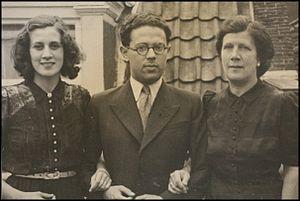
Tina Strobos, née Tineke Buchter le 19 mai 1920 à Amsterdam et morte le 27 février 2012 à Rye, est une médecin et psychiatre néerlandaise d'Amsterdam, connue pour son travail de résistance pendant la Seconde Guerre mondiale. Jeune étudiante en médecine, elle travaille avec sa mère et sa grand-mère pour secourir plus de 100 réfugiés juifs dans le cadre de la résistance néerlandaise lors de l'occupation nazie des Pays-Bas. Strobos fournit sa maison comme cachette pour les Juifs en fuite, en utilisant un compartiment secret dans le grenier et un système de cloche d'avertissement pour les protéger des raids soudains de la police. En outre, elle fait passer des armes et des radios pour la résistance et falsifie des passeports pour aider les réfugiés à fuir le pays. Bien qu'arrêtée et interrogée neuf fois par la Gestapo, elle ne dévoile jamais où se trouve un Juif.